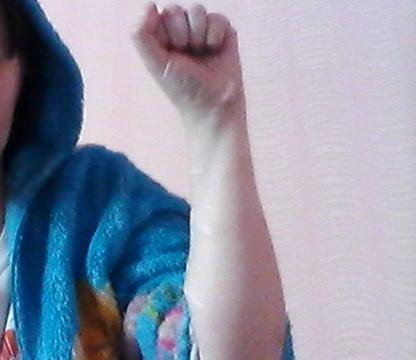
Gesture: fist